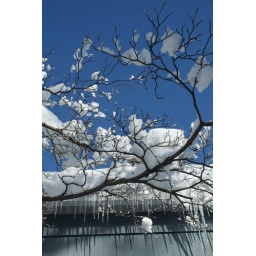
I couldn't get over how blue the sky was this morning. -- Pookie